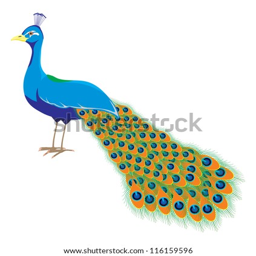
an illustration of a peacock with long tail